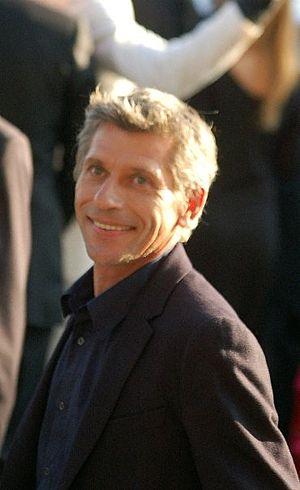
Jacques Gamblin au festival de Cannes.
Jacques Gamblin, né le 16 novembre 1957 à Granville, est un acteur et auteur de théâtre français.